Sword of Peter

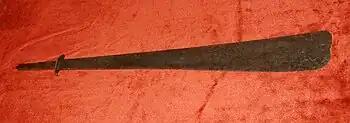
Sword in Archdiocesan Museum

The Sword of Saint Peter is a religious relic held in the Poznań Archdiocesan Museum.